Answer in natural language. Is blue two-seater sofa with green and blue cushions to the right of black colour tv stand? Choose between the following options: yes or no
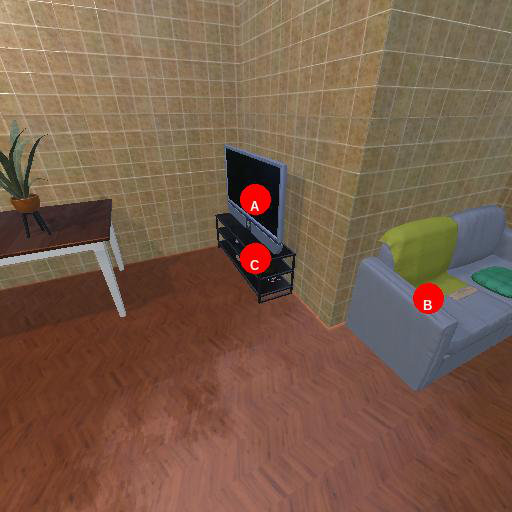
<answer>yes</answer>